Luv Ni Love Storys

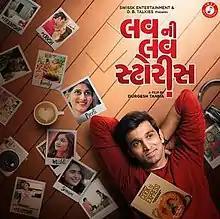
Official poster

Luv Ni Love Storys is a 2020 Gujarati romantic comedy-drama film written and directed by Durgesh Tanna. The film is produced by Manish Andani and Karim Minsariya under the banner of Swissk Entertainment and DB Talkies. The music and background scores are composed by Parth Bharat Thakkar with lyrics from Niren Bhatt and Aaditya Gadhavi. The casting director of the film is Avani Soni and the film stars Pratik Gandhi, Shraddha Dangar, Deeksha Joshi, Vyoma Nandi and Hardik Sangani in leading roles.